Spaghetti Western

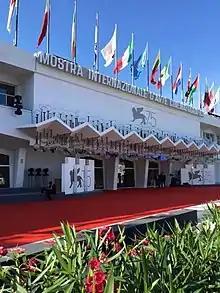
The Venice Film Festival, the world's oldest film festival and one of the "Big Five" international film festivals worldwide, which include the Big Three European Film Festivals alongside the Toronto Film Festival in Canada and the Sundance Film Festival in the United States

In 2007, a retrospective took place as part of the Venice International Film Festival to pay homage to the genre. The retrospective included 32 films: